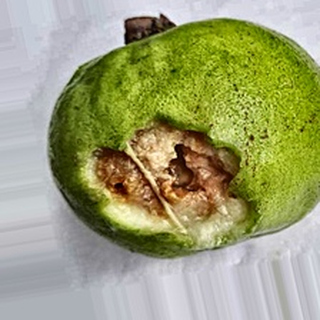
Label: guava_fruit_fly